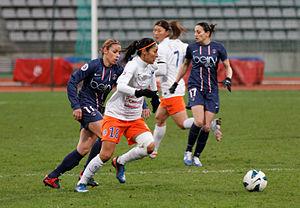
Hoda Lattaf est une footballeuse française, née le 31 août 1978 à Bordeaux. Elle évolue au poste d'attaquante au Montpellier HSC.